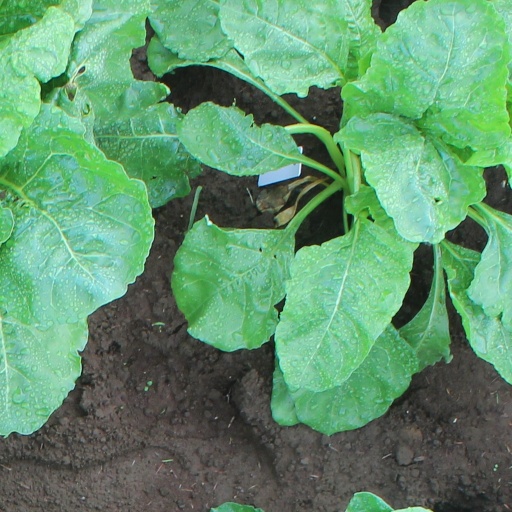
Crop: sugar beet